Thomas III of Saluzzo

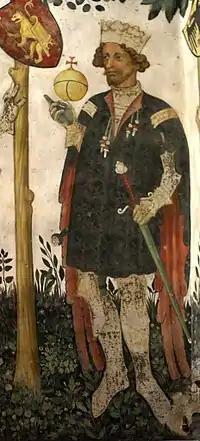
Thomas III marquess of Saluzzo.

Thomas III of Saluzzo (1356–1416) was Marquess of Saluzzo from 1396 until his death.